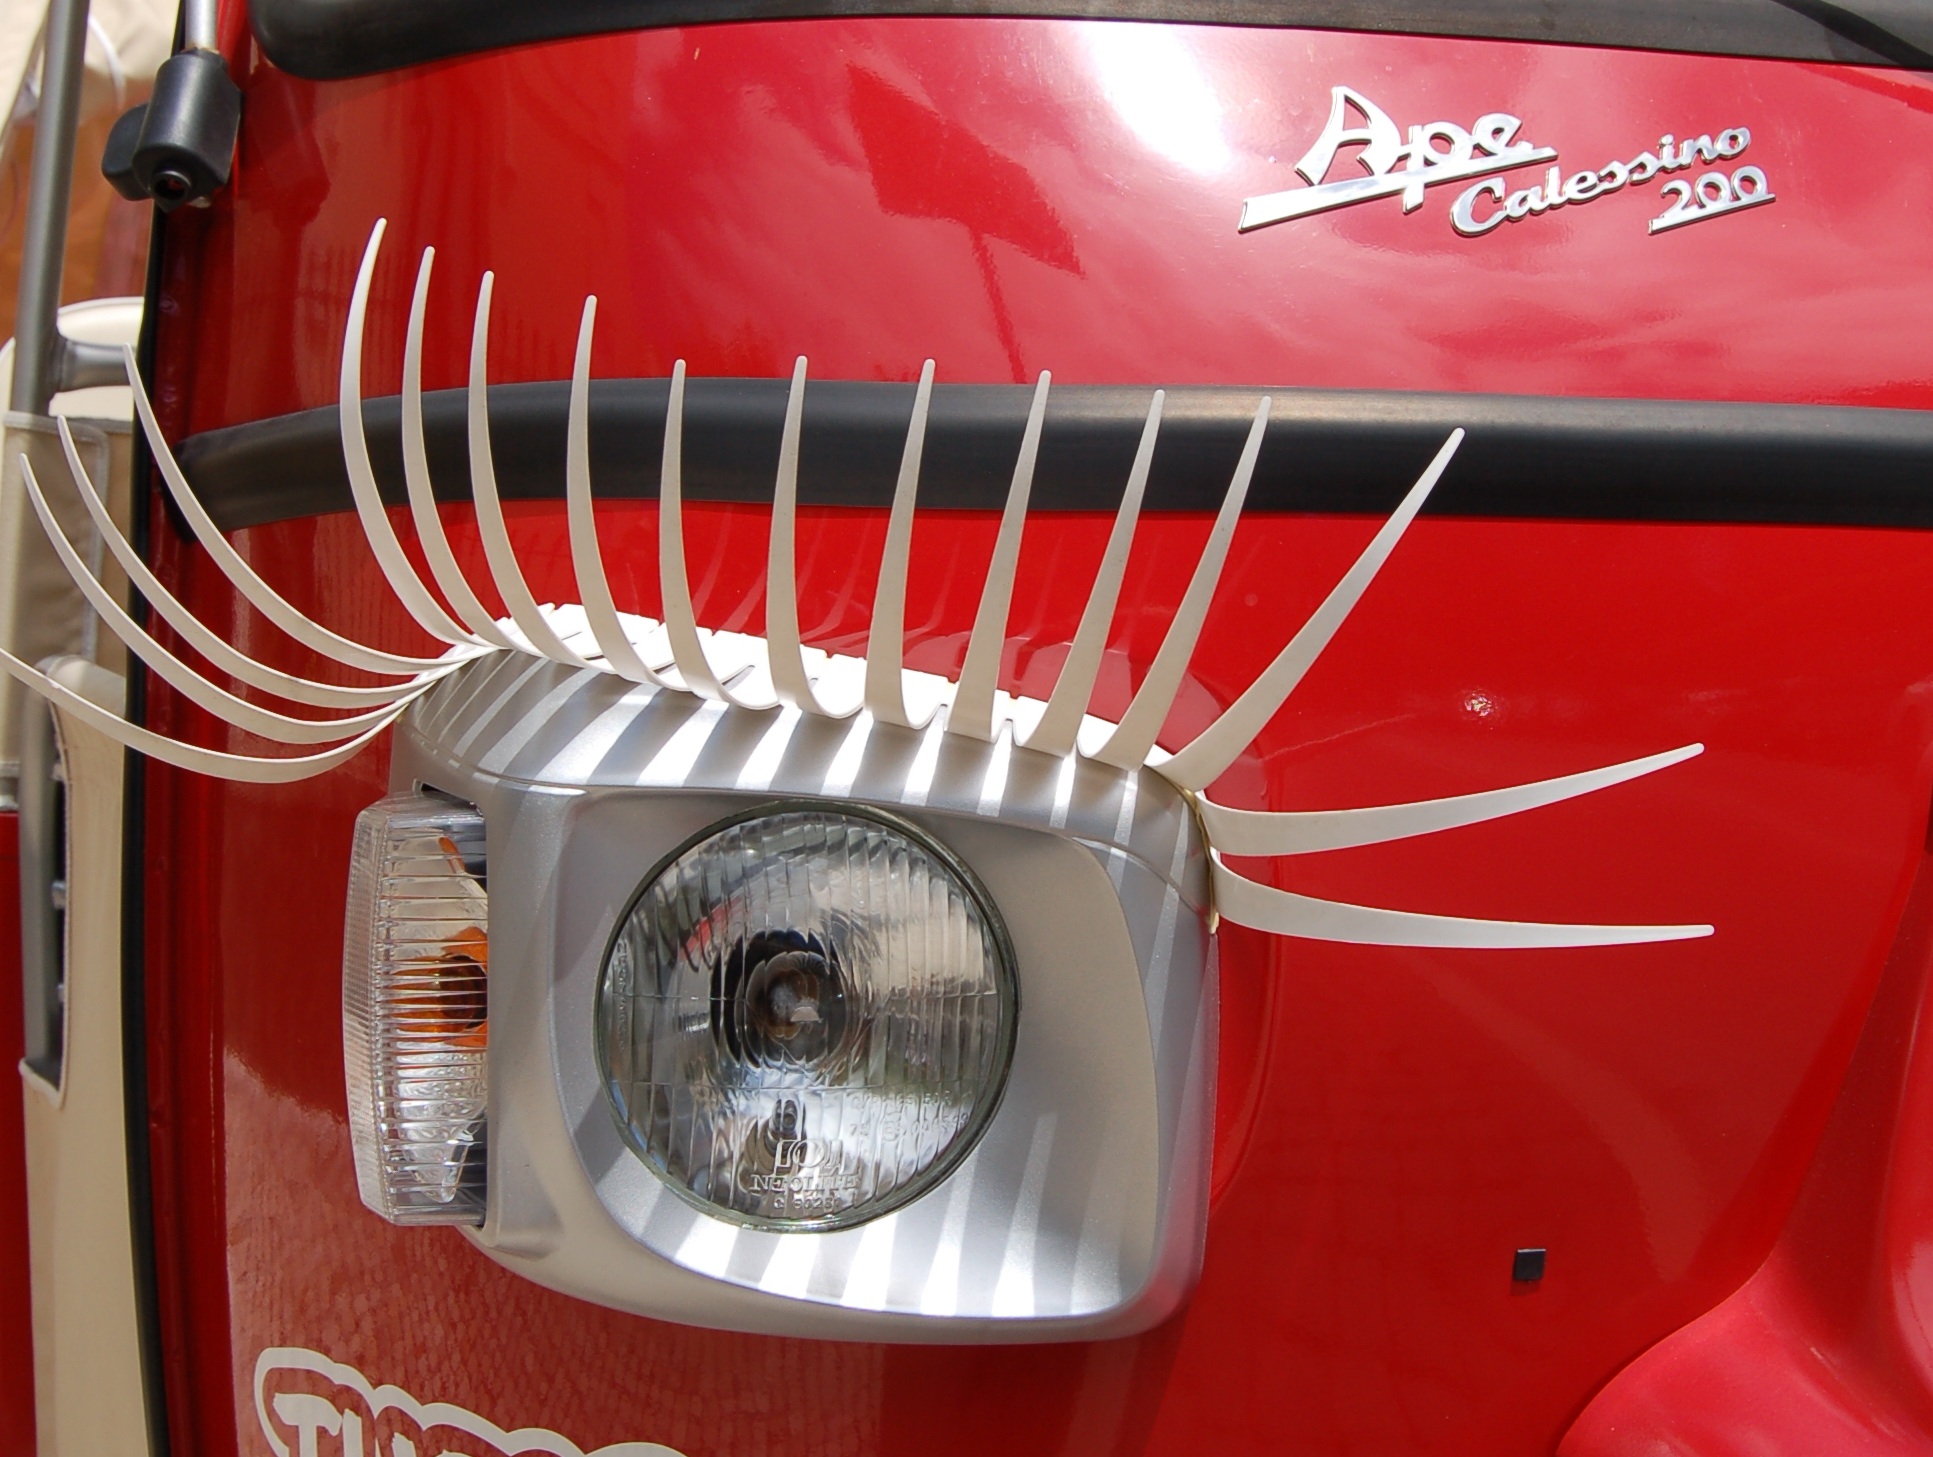
car, wheel, red, vehicle, vintage car, bumper, soft drink, automobile make, automotive exterior